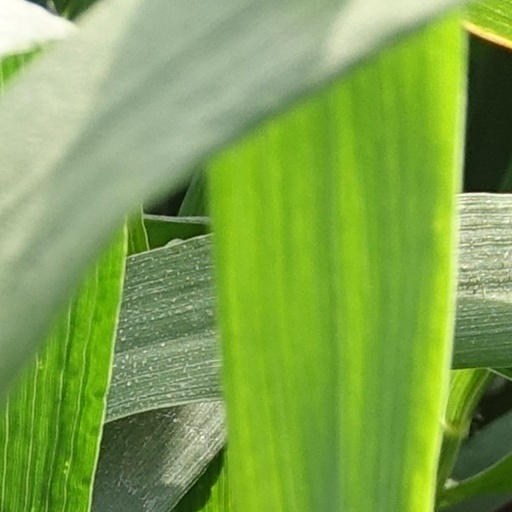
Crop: wheat